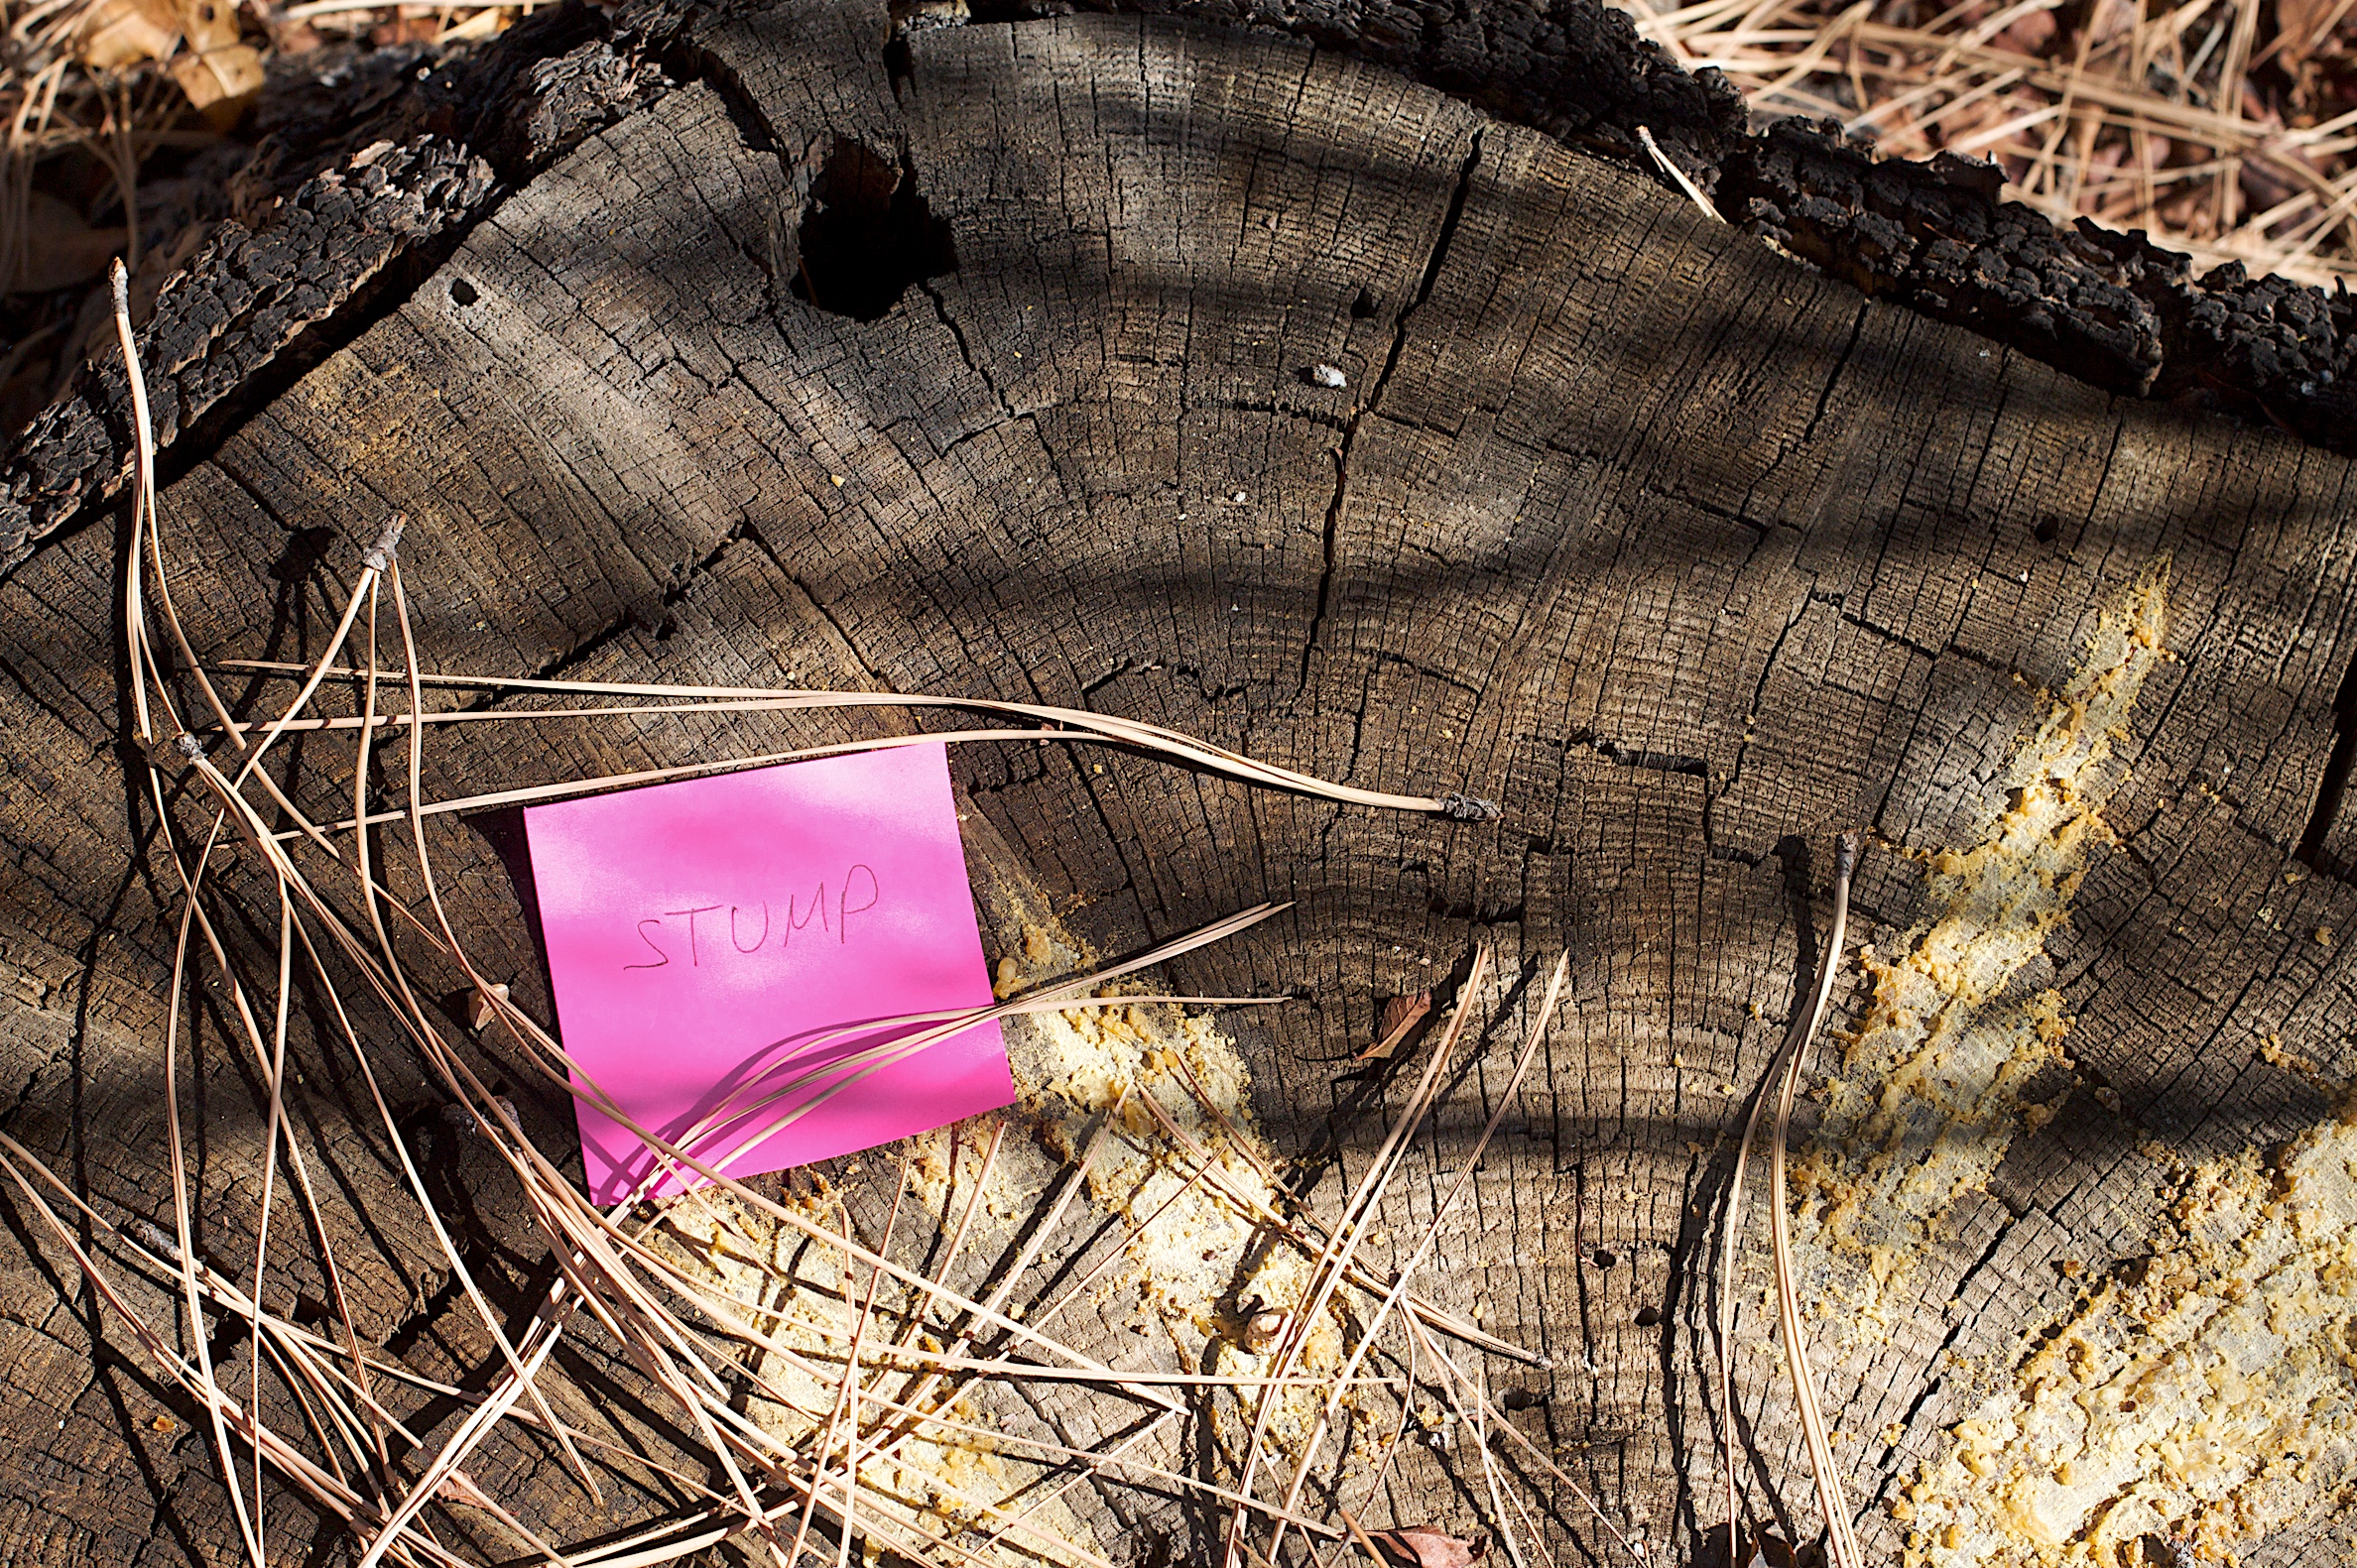
wood, leaf, color, soil